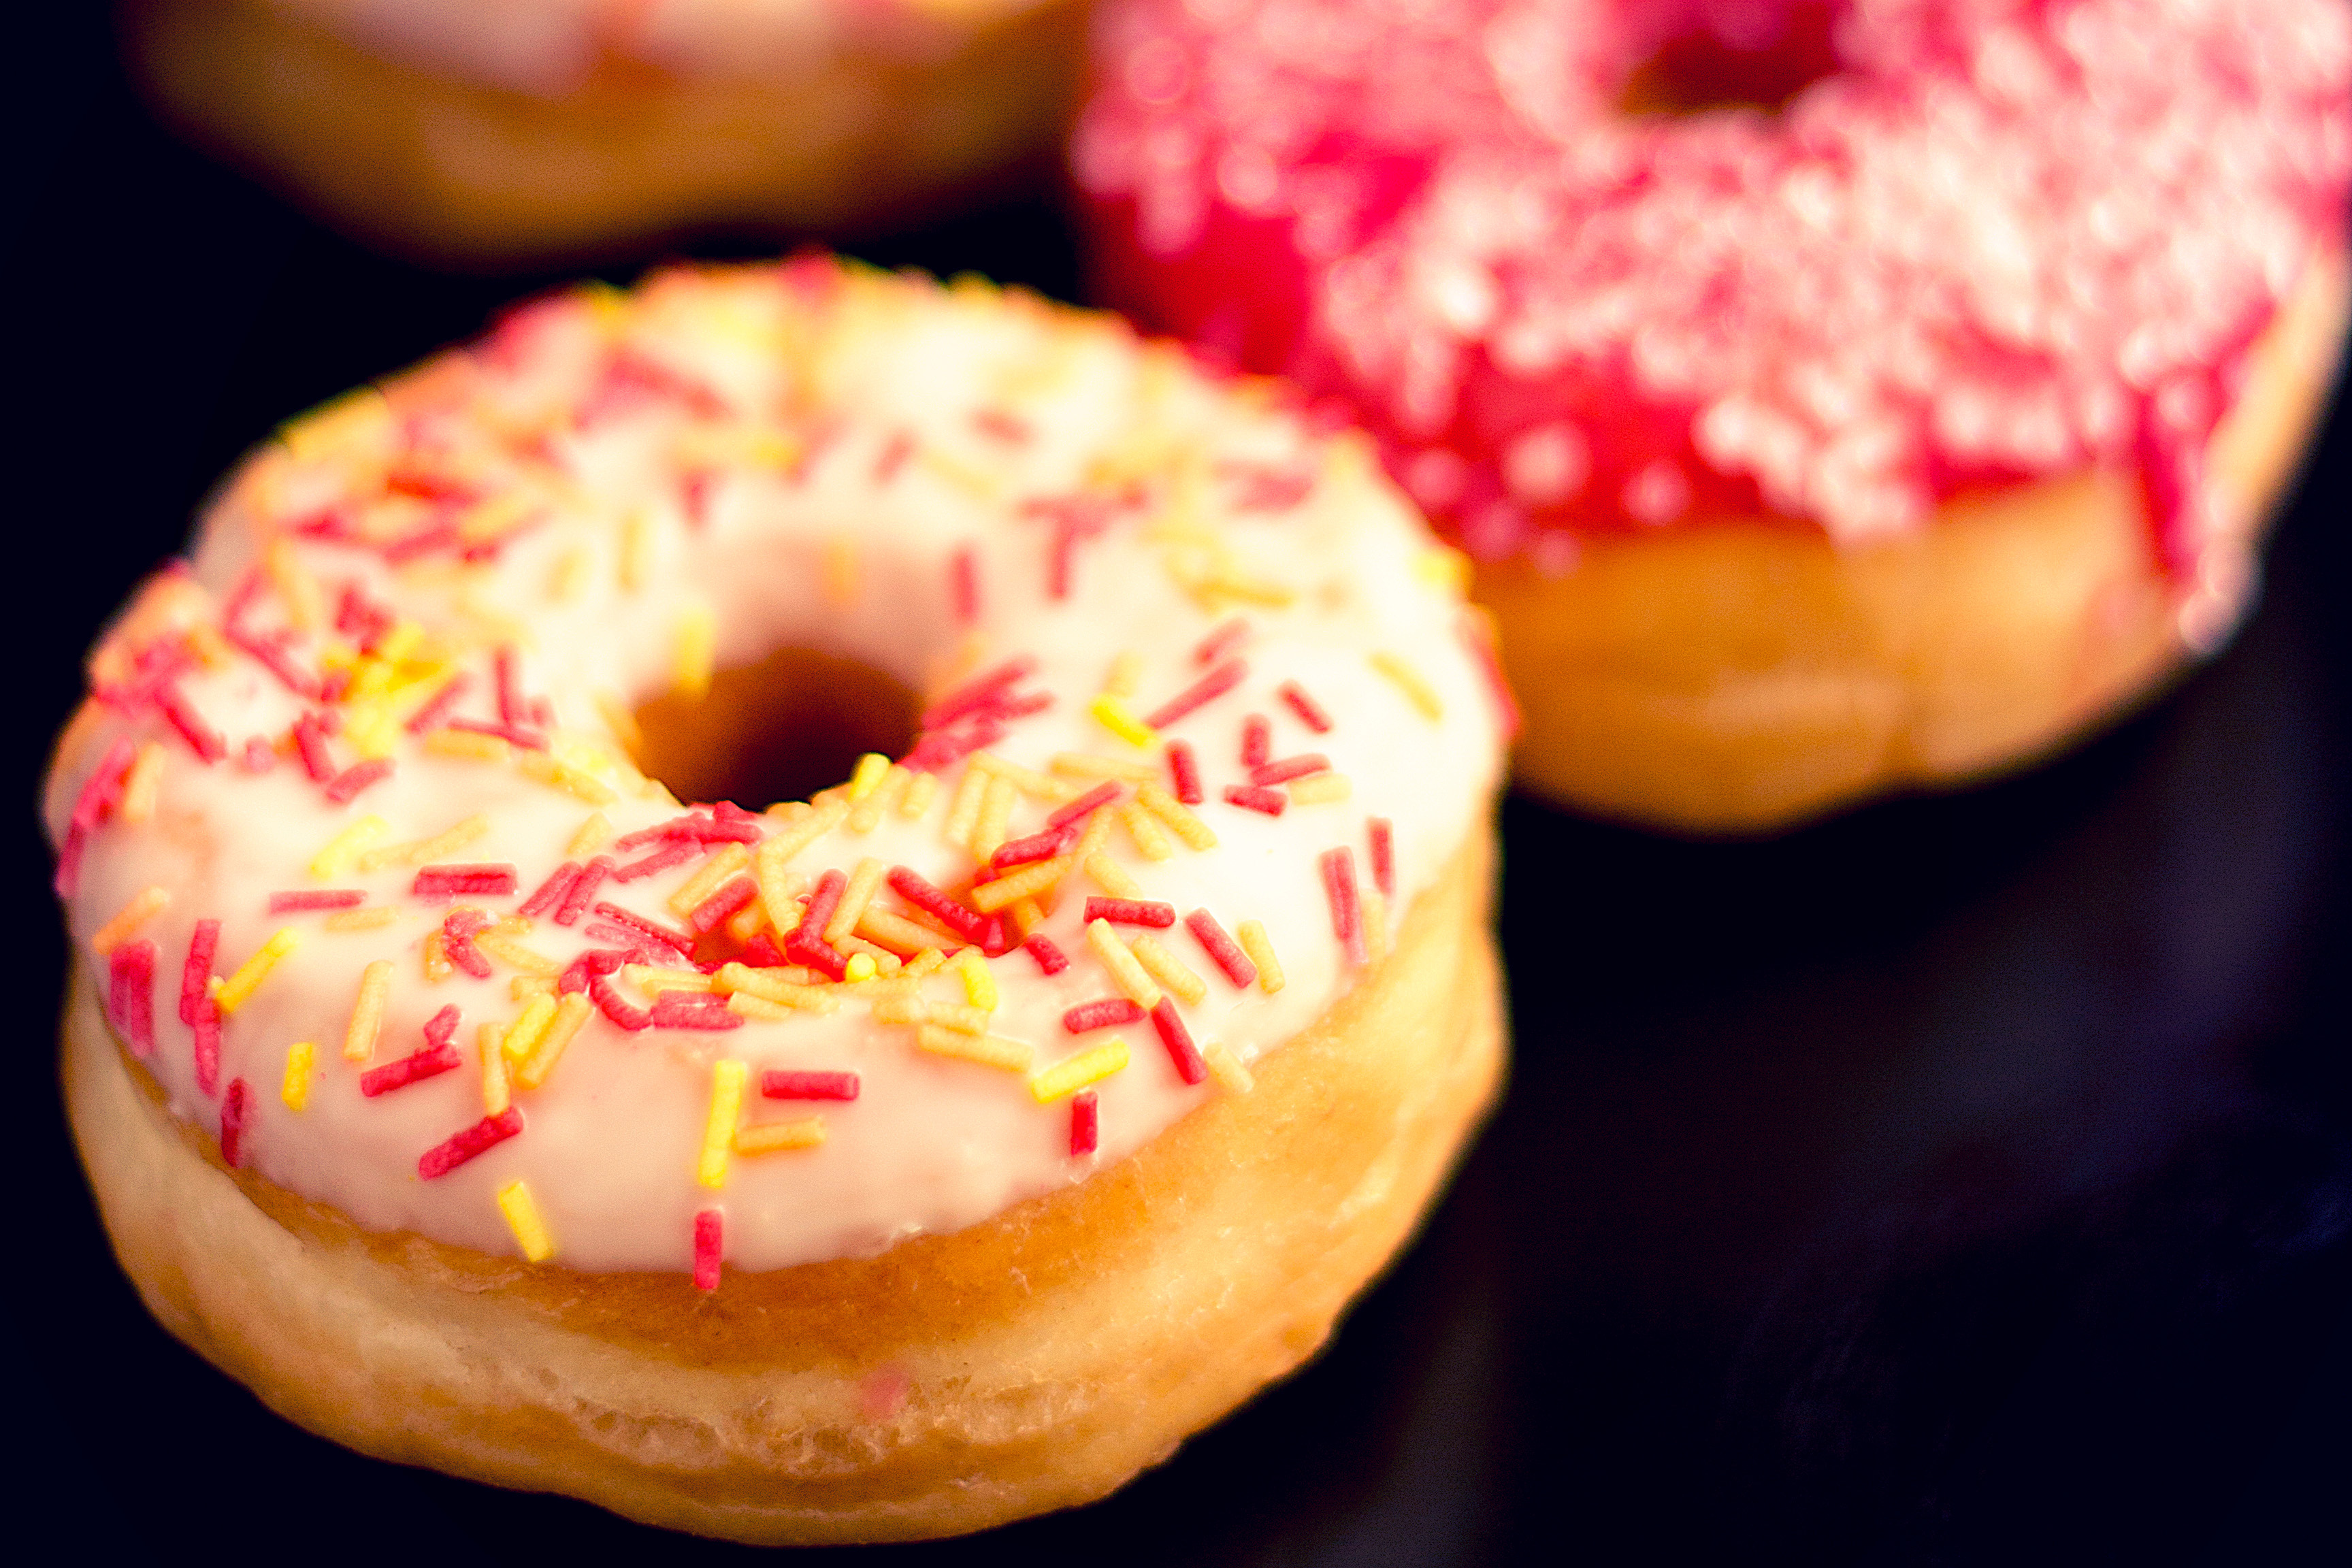
food, cuisine, doughnut, baked goods, dish, cider doughnut, ingredient, dessert, p czki, sweetness, glaze, baking, sprinkles, pastry, ciambella, bagel, sugar, finger food, zeppole, produce, confectionery